Benjamín Villafañe

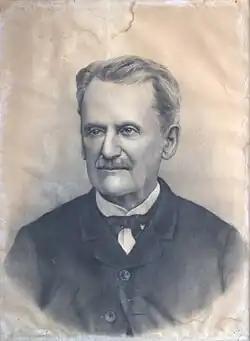
Fotografía de Benjamín Villafañe

Benjamín Villafañe (March 31, 1814 – June 6, 1893) was an Argentine military leader. Born in Tucuman, he fought against Juan Manuel de Rosas during the Argentine Civil War, and escaped to Bolivia after the death of Juan Lavalle. He returned to Buenos Aires after the defeat of Rosas in the battle of Caseros. He died in Jujuy.